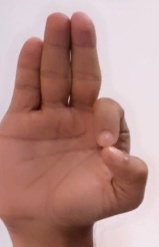
ASL sign: F